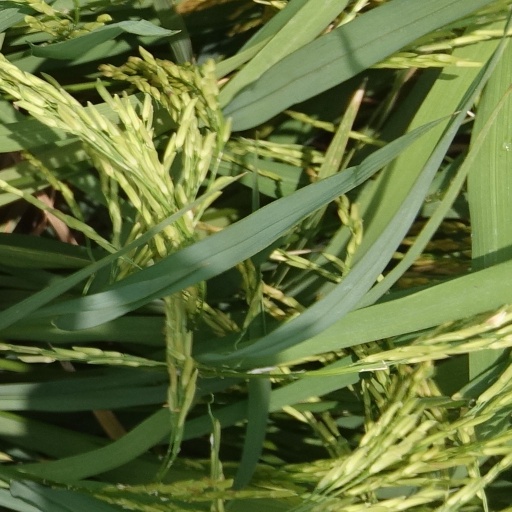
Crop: rice